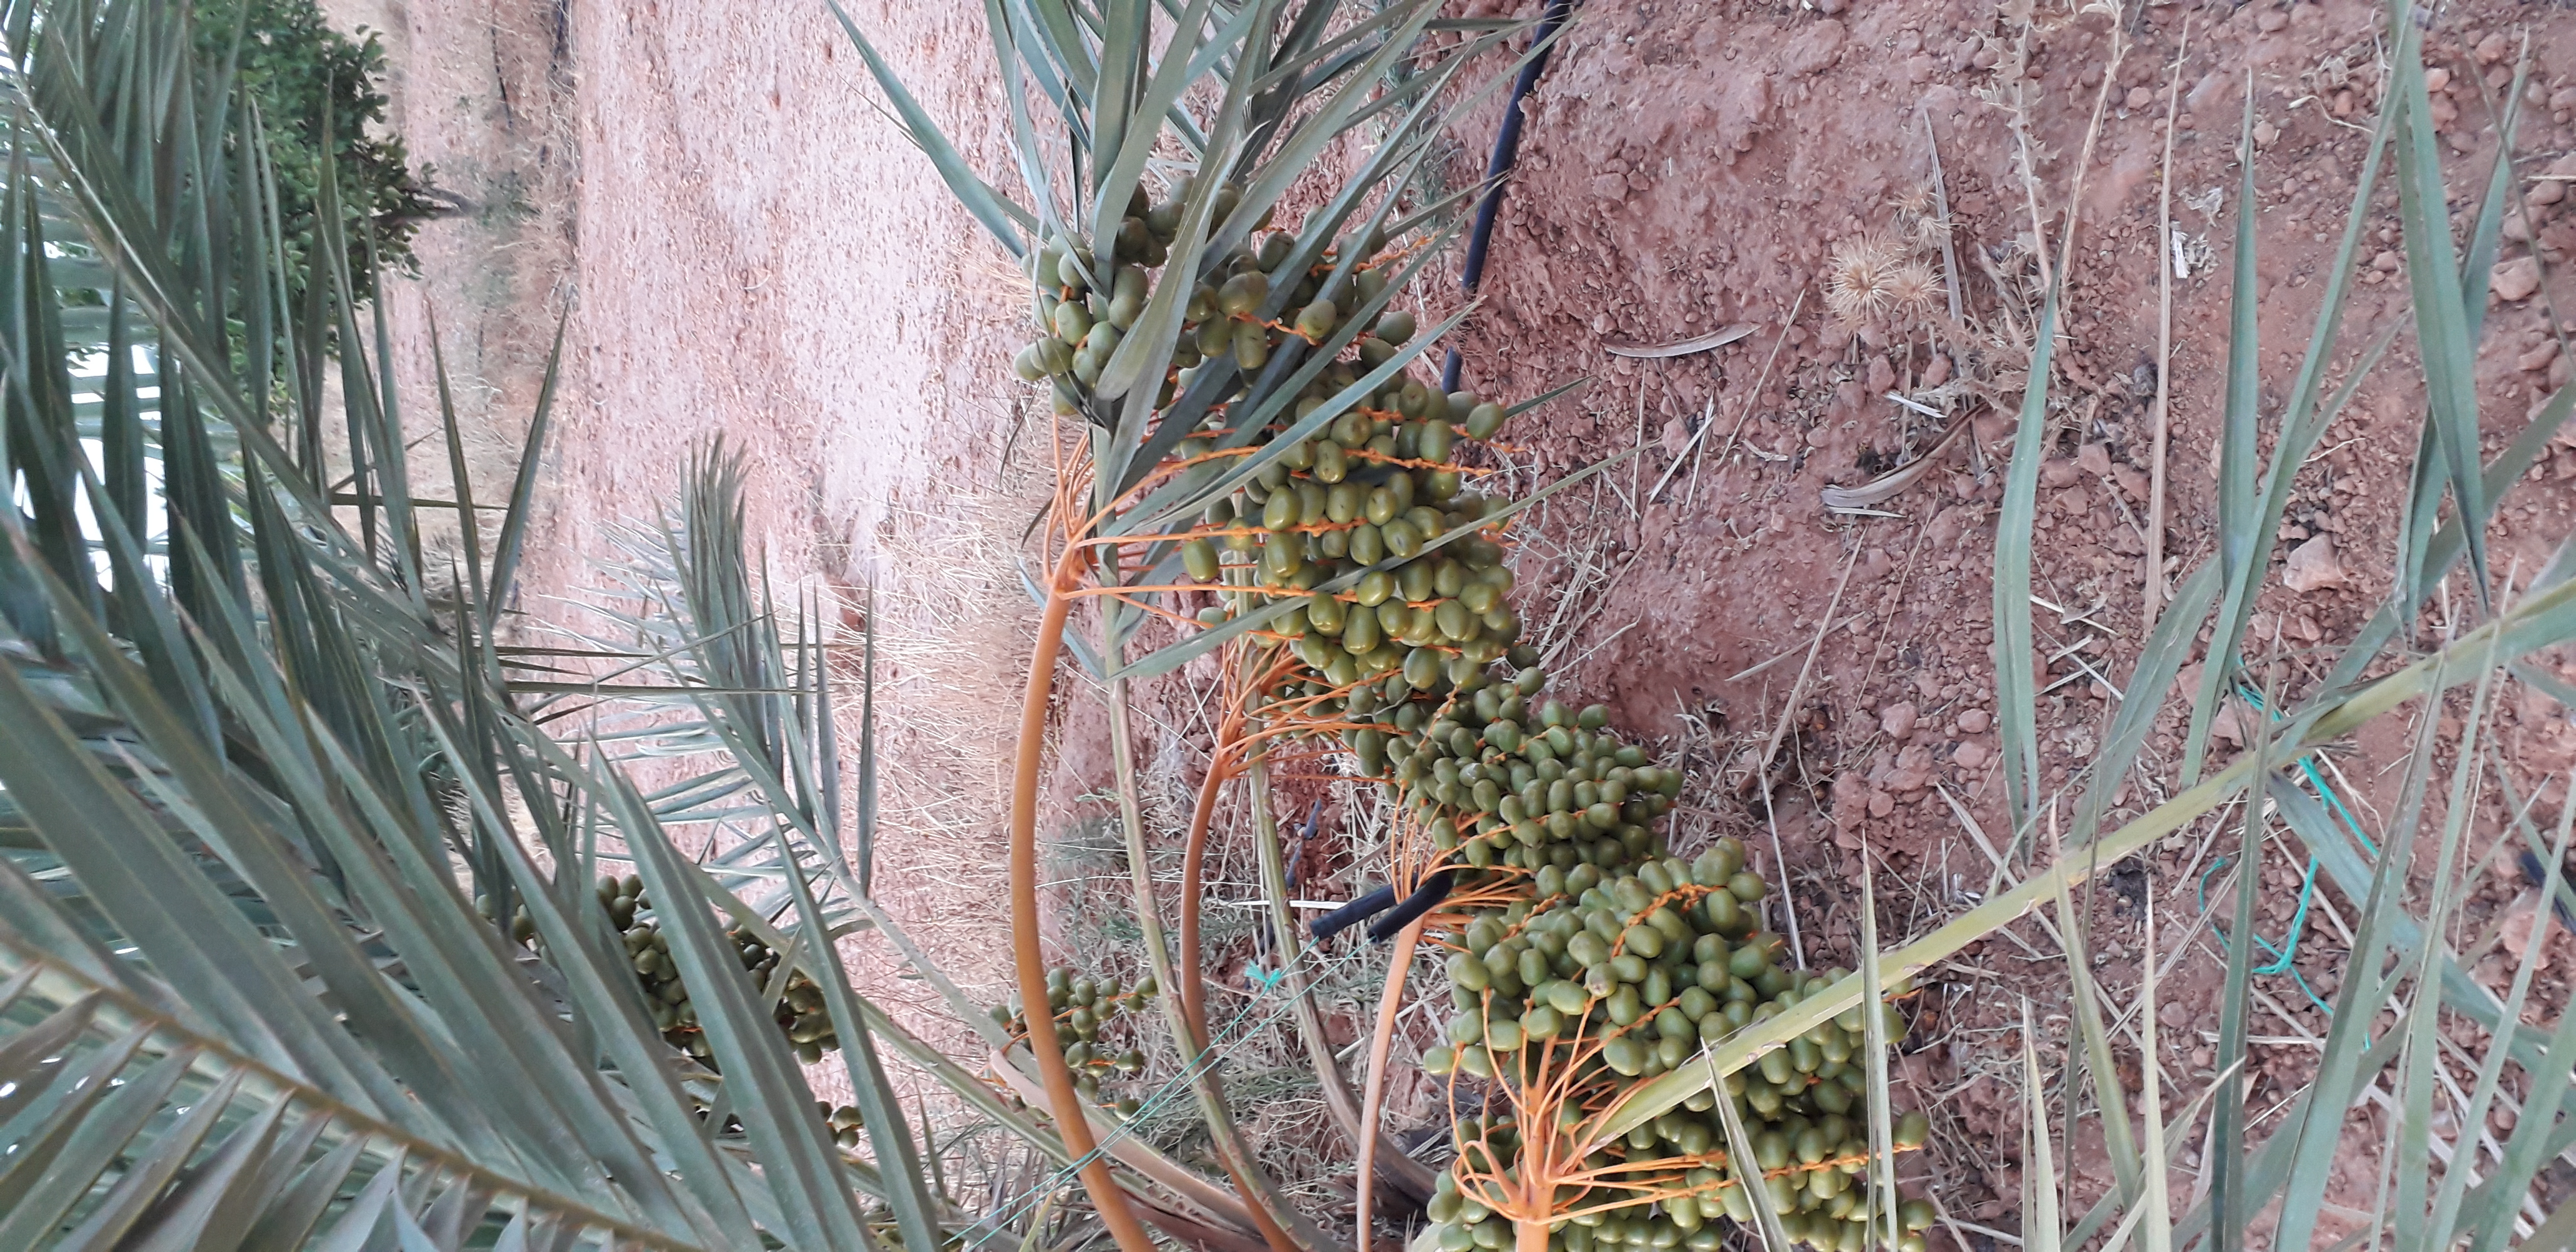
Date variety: Boufagous